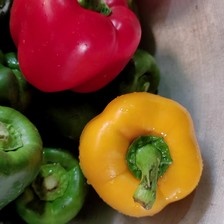
Label: capsicum